Lalu Prasad Yadav

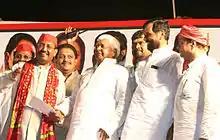
Lalu together with Ram Vilas Paswan and Amar Singh at a party rally in Mumbai during the 2009 general elections

In 2002, Lalu was elected to the Rajya Sabha, where he stayed until 2004. In 2000, the RJD again formed the government with Rabri Devi as the CM. Except for the brief presidential rule and 7 days term of Nitish Kumar, the RJD remained in power in Bihar until 2005.